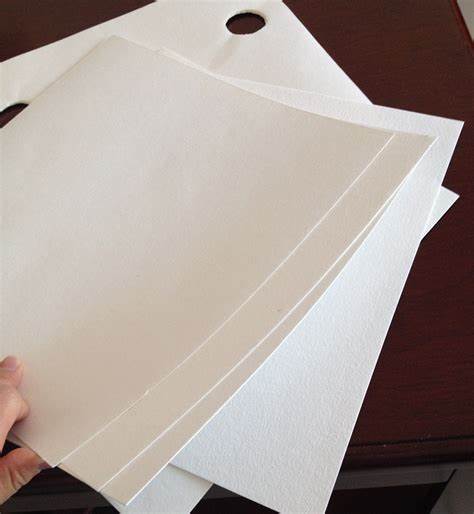
Waste category: paper